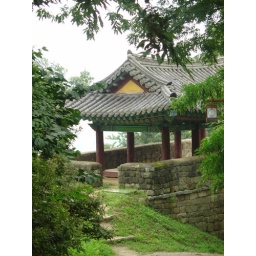
bridge over the road